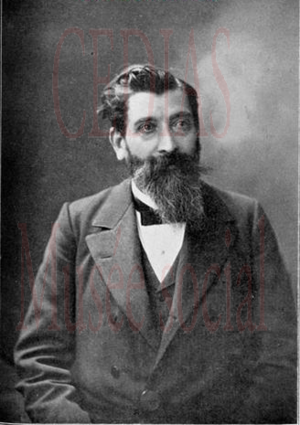
Paul Louis Marie Brousse, né le 23 janvier 1844 à Montpellier et mort le 1ᵉʳ avril 1912 à Neuilly-sur-Marne, est un médecin et un homme politique français, militant anarchiste puis chef de file du courant « possibiliste » au sein du socialisme français.